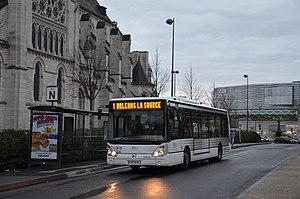
Irisbus Citelis 12 n°826 sur la ligne 1 du réseau TAO d'Orléans en direction d'Orléans La Source, à l'arrêt Médiathèque.
Les lignes de bus d'Orléans constituent le réseau de bus des transports de l'agglomération orléanaise, qui s'articule autour du tramway d'Orléans et qui dessert les vingt-deux communes d'Orléans Métropole. Ce réseau, composé de 38 lignes, est majoritairement exploité par Keolis Métropole Orléans.
Orléans-La Source est un quartier de la commune française d'Orléans, fondé dans les années 1960, d'une conception urbanistique proche des villes nouvelles, situé dans le département du Loiret et la région Centre-Val de Loire.